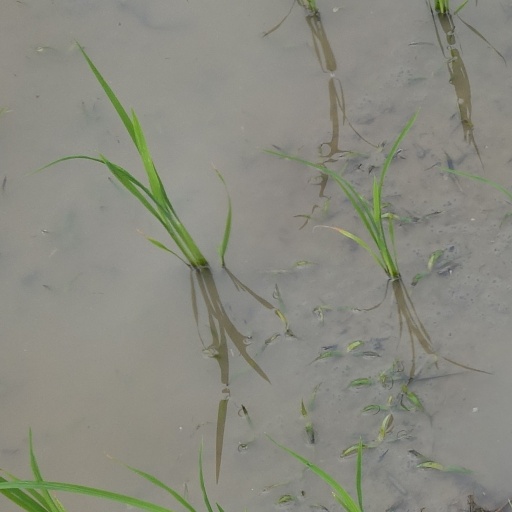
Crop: rice